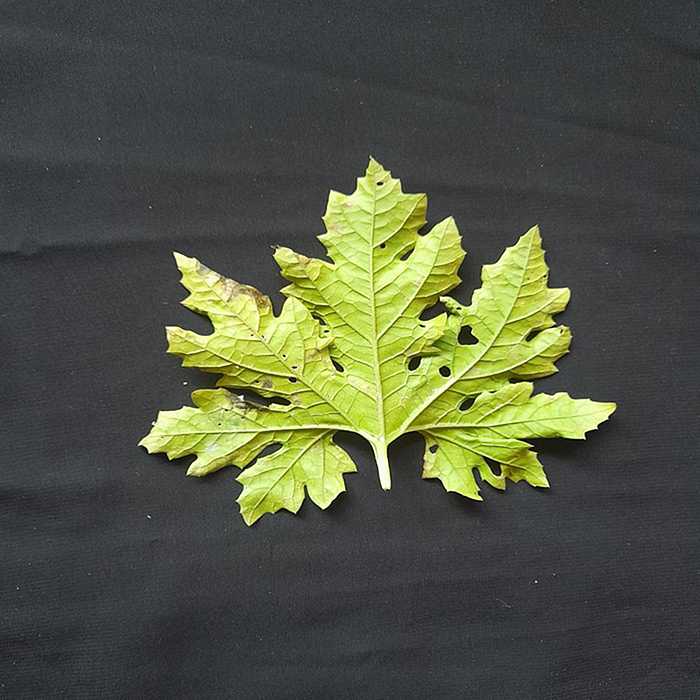
Plant: Bitter Gourd
Label: Downey mildew